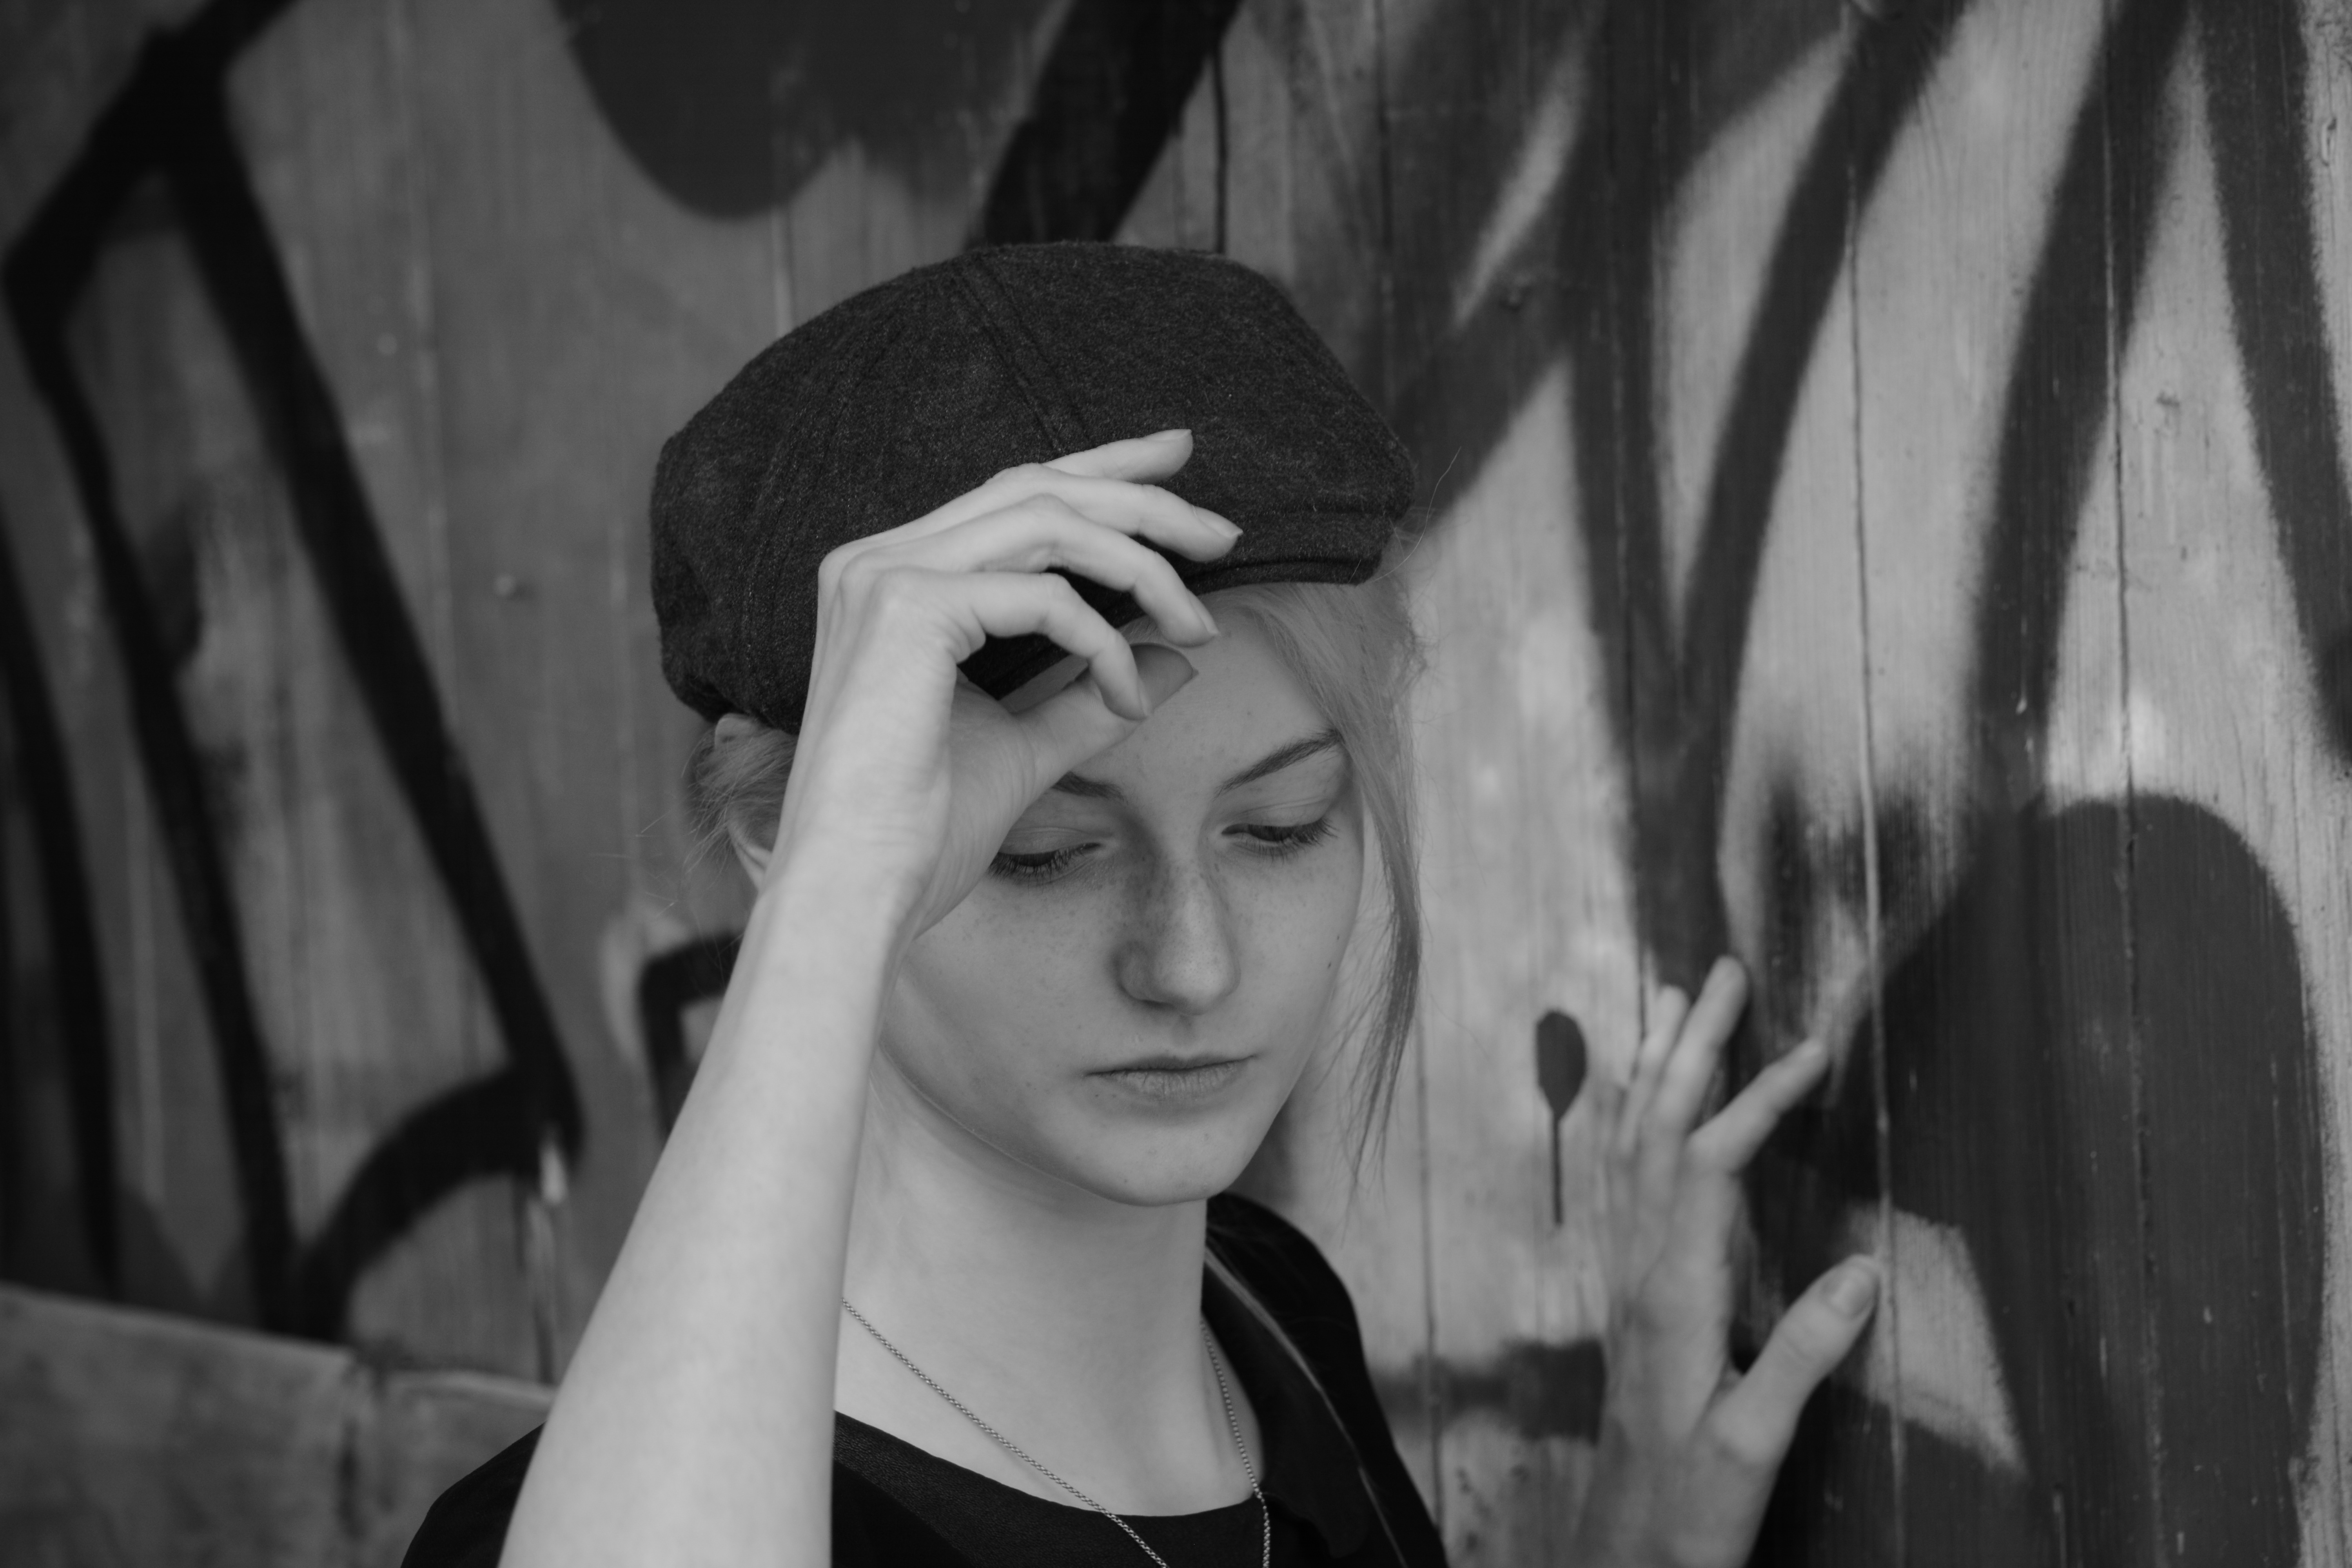
black and white, girl, woman, white, photography, female, portrait, model, fashion, black, monochrome, lady, face, photograph, beauty, pretty, monochrome photography, portrait photography, film noir